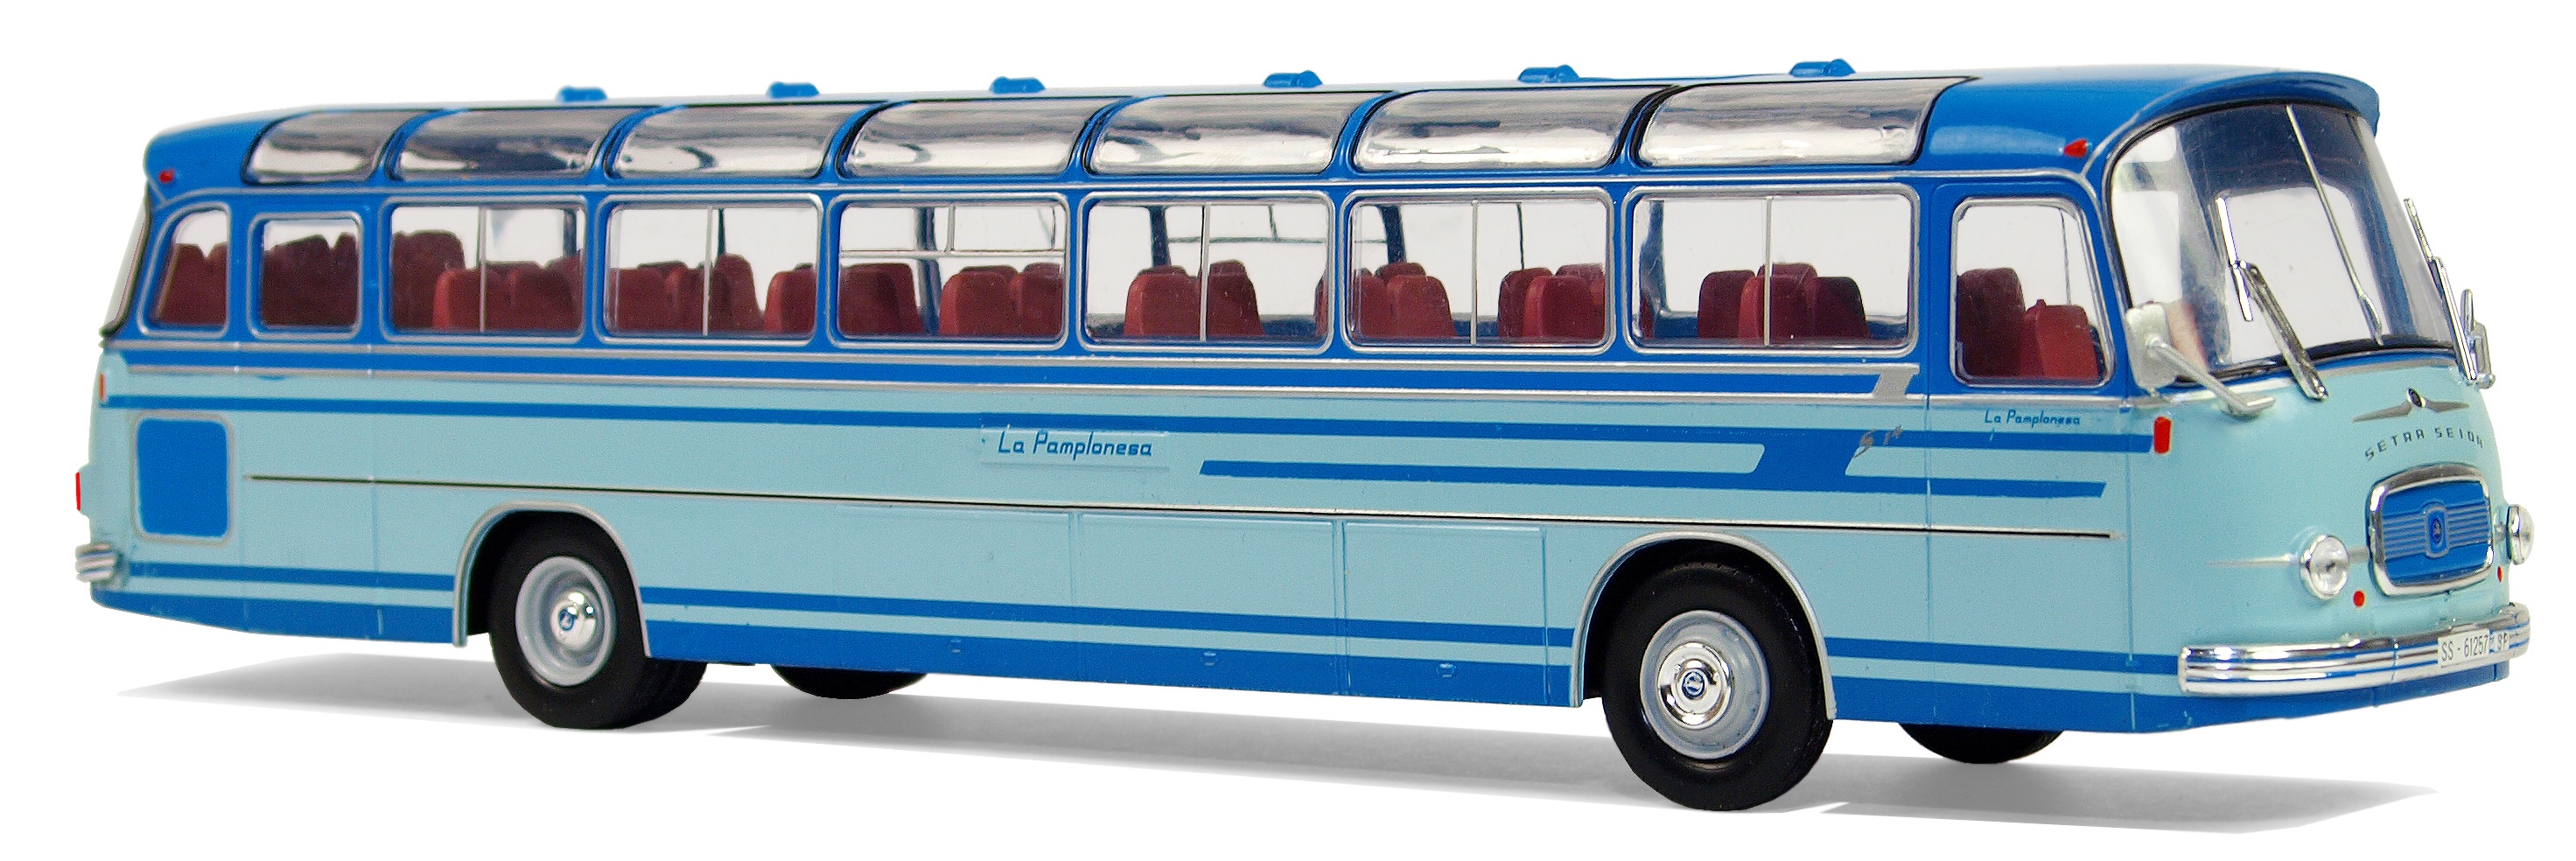
transport, vehicle, nostalgia, public transport, bus, spain, coaches, historically, model buses, model cars, collect, transport and traffic, models, hobby, minibus, vintage car automobile, model car, land vehicle, setra seida, typ s14, mode of transport, automotive exterior, tour bus service, flxible new look bus